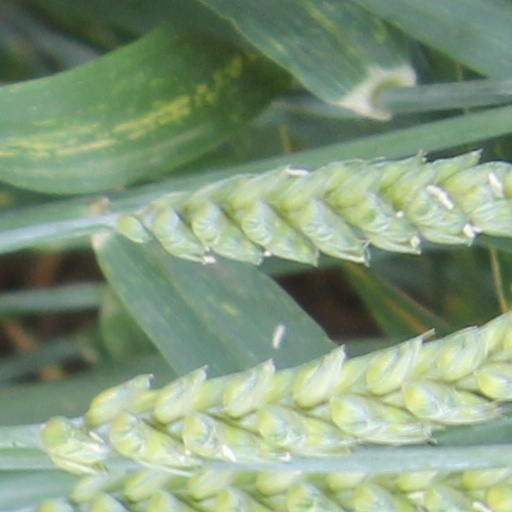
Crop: wheat